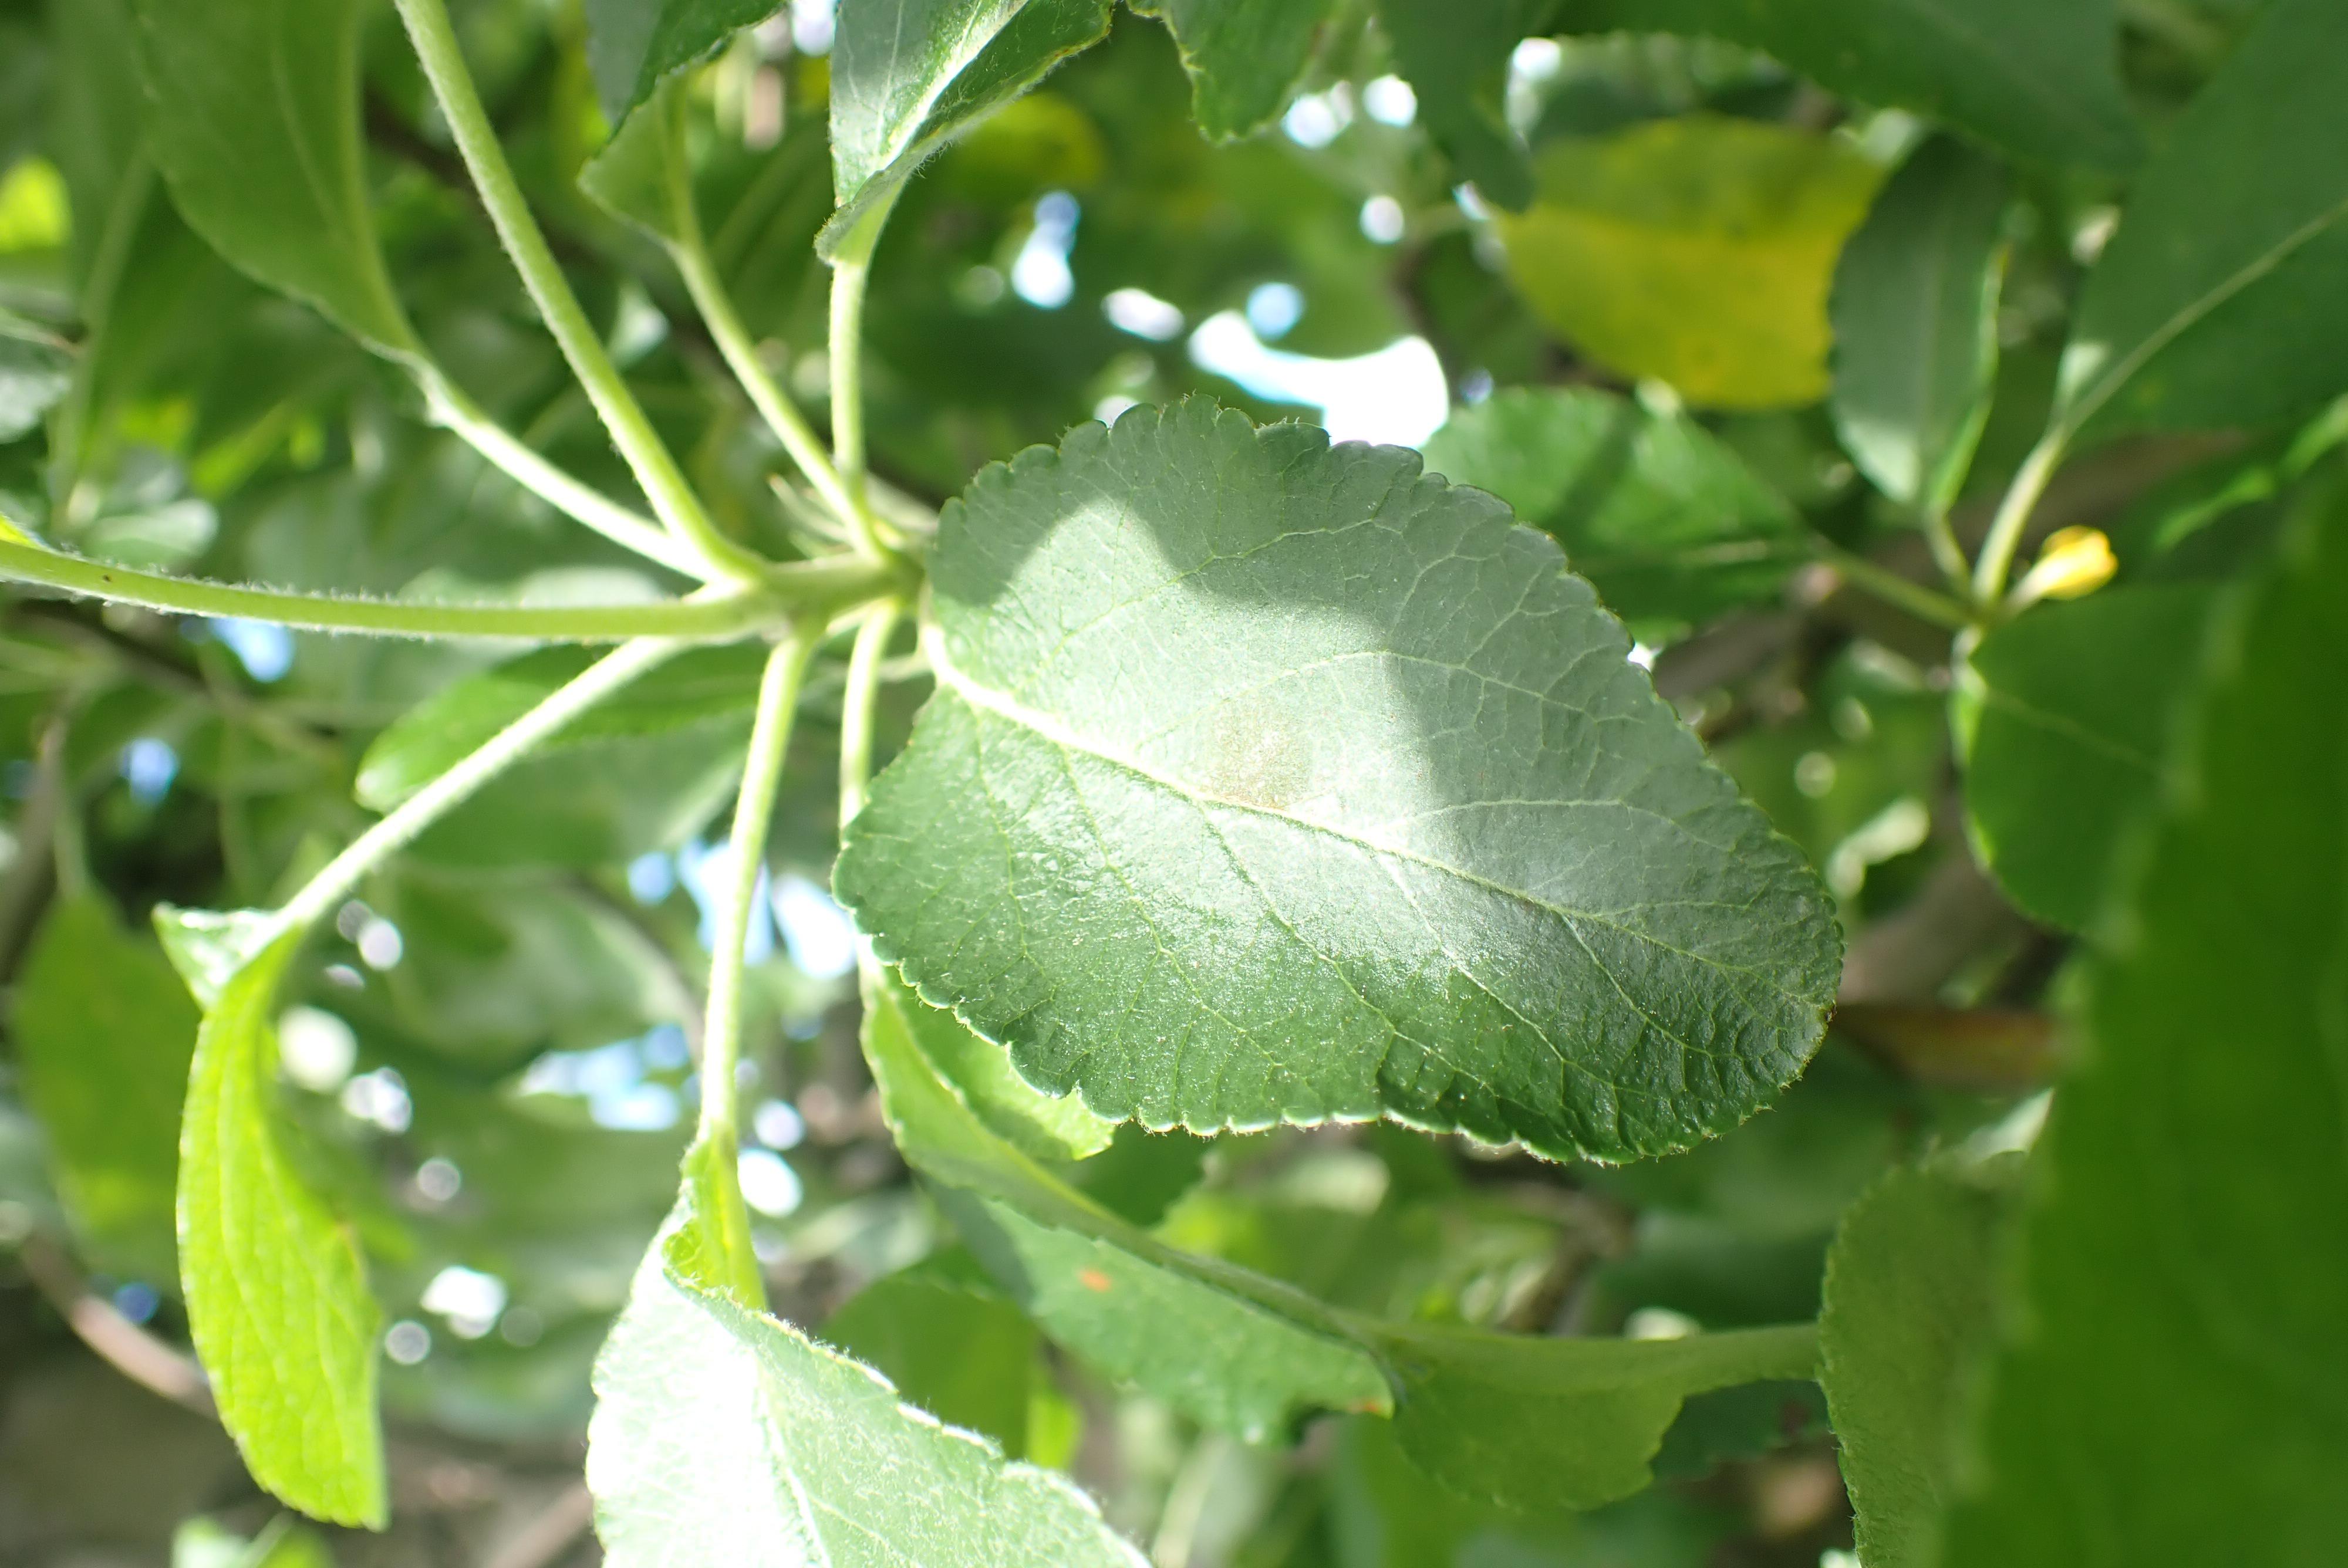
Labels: scab